Orientia tsutsugamushi

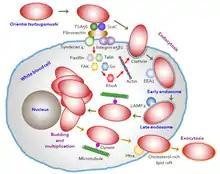
Mechanism of cell invasion by "O. tsutsugamushi".

"Orientia tsutsugamushi" initially attacks the myelocytes (young white blood cells) in the area of inoculation, and then the endothelial cells lining the vasculature. In the blood circulation, it targets professional phagocytes, white blood cells) such as dendritic cells and macrophages in all organs as the secondary targets. The parasite first attaches itself to the target cells using surface proteoglycans present on the host cell and bacterial surface proteins such as type specific protein 56 (or type specific antigen, TSA56) and surface cell antigens (ScaA and ScaC, which are membrane transporter proteins). These proteins interact with the host fibronectin to induce phagocytosis (the process of ingesting the bacterium). The ability to actually enter the host cell depends on integrin-mediated signaling and reorganisation of the actin cytoskeleton.